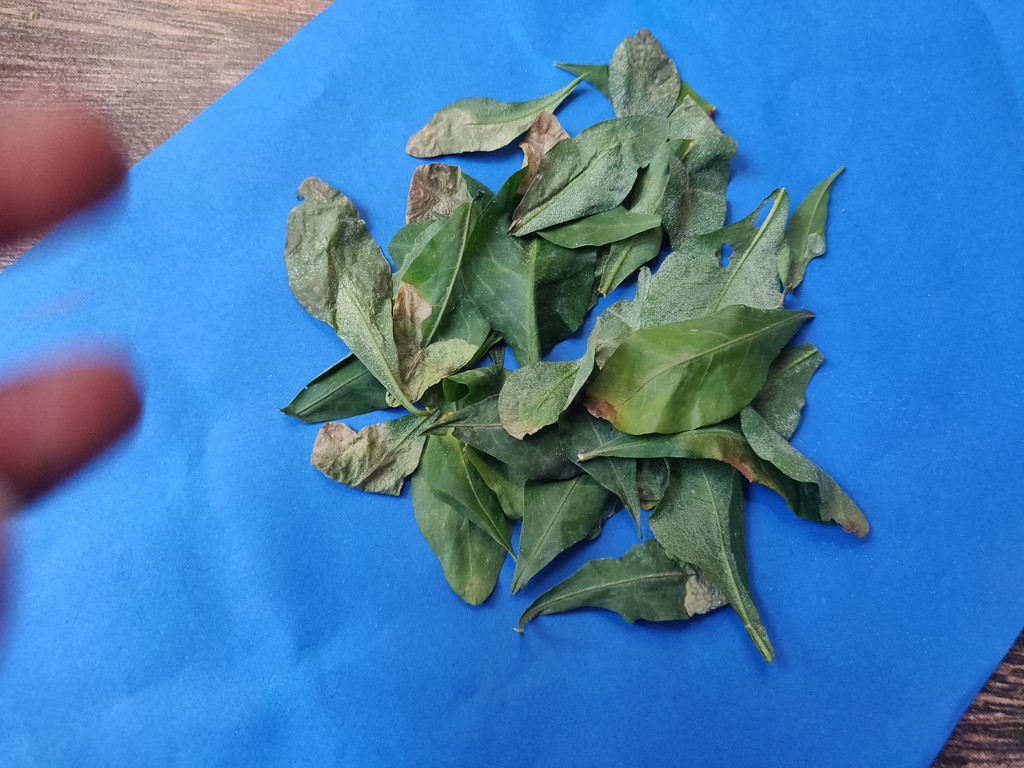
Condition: Unhealthy
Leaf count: multiple
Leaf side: unknown